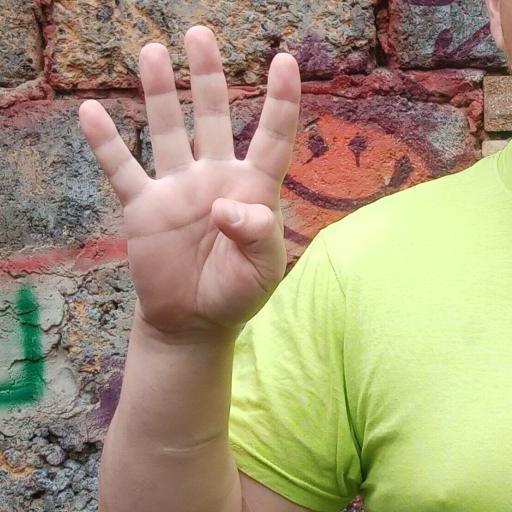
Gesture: four